Clive Hamilton

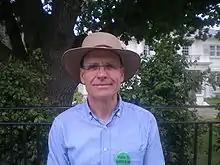
Hamilton campaigning in the seat of Higgins in 2009

On 23 October 2009, Hamilton was announced as the Australian Greens candidate for the by-election in the federal seat of Higgins. He ran against nine others for the seat, and came second, receiving 32.40 percent of primary votes and 39.77 percent of preferred votes. The Australian Labor Party did not run a candidate in the election.